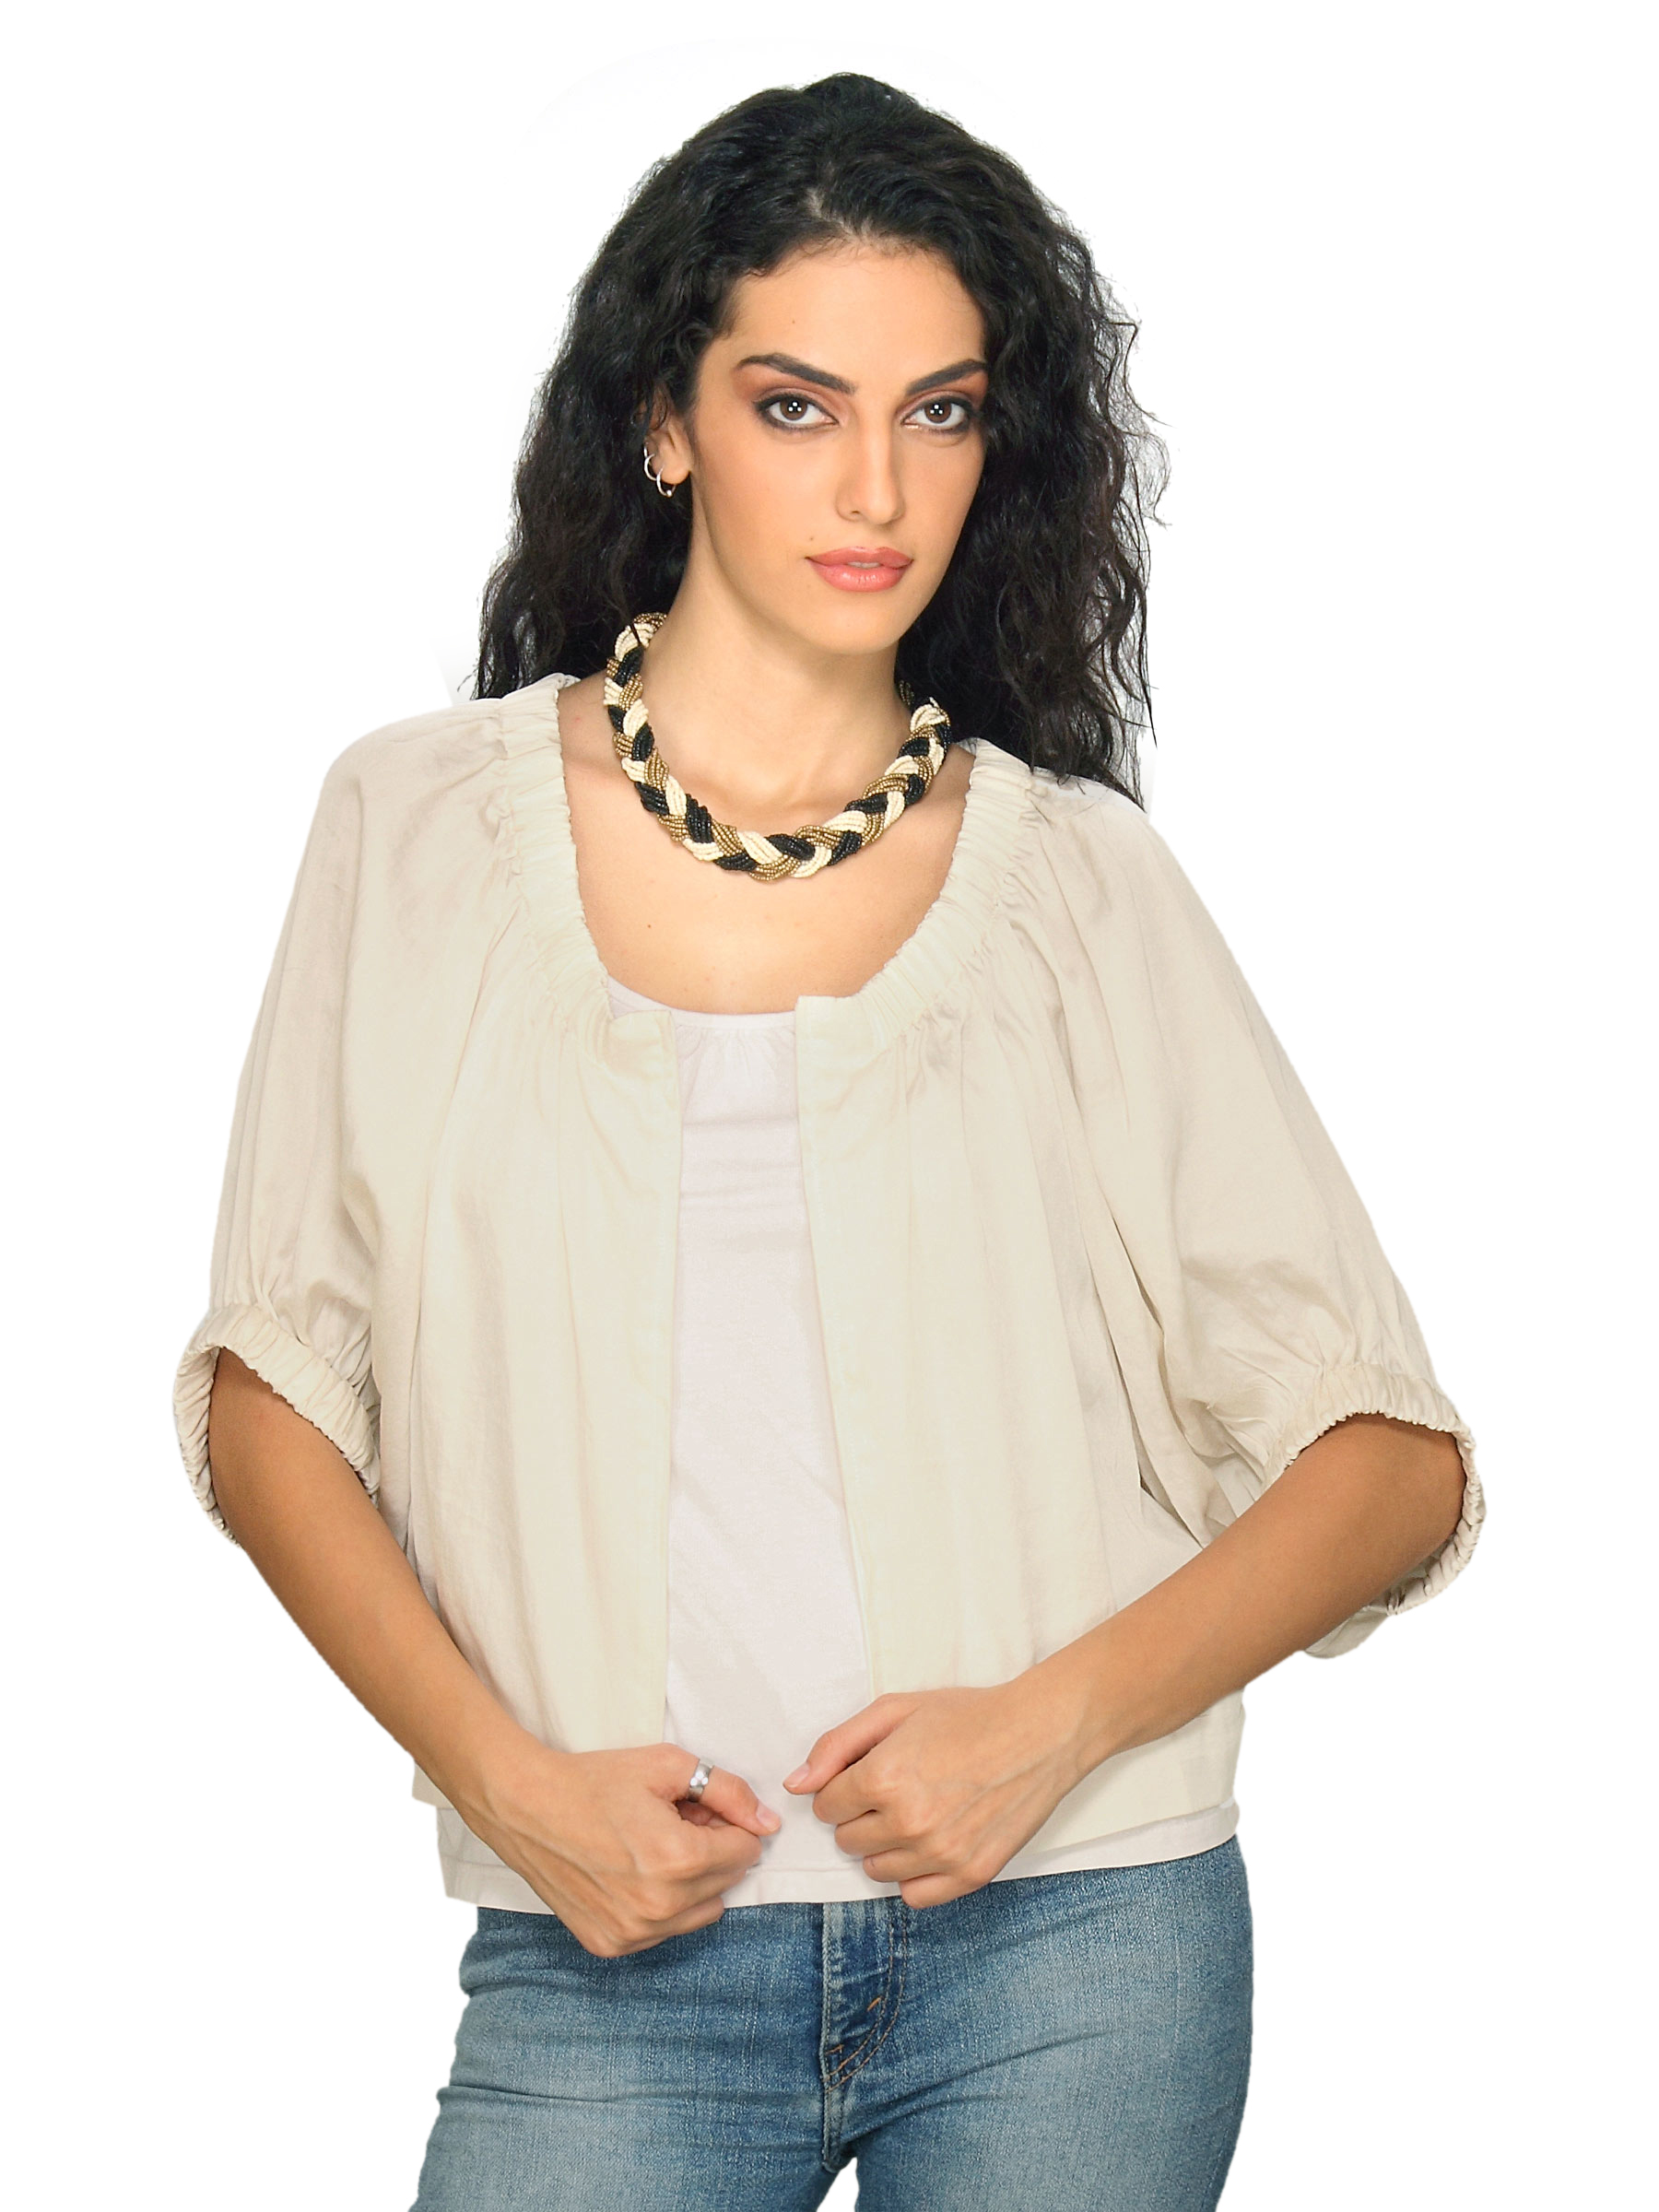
Forever New Women Ivory Cream Jacket
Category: Apparel / Topwear / Jackets
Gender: Women
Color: Cream
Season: Summer 2011
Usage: Casual